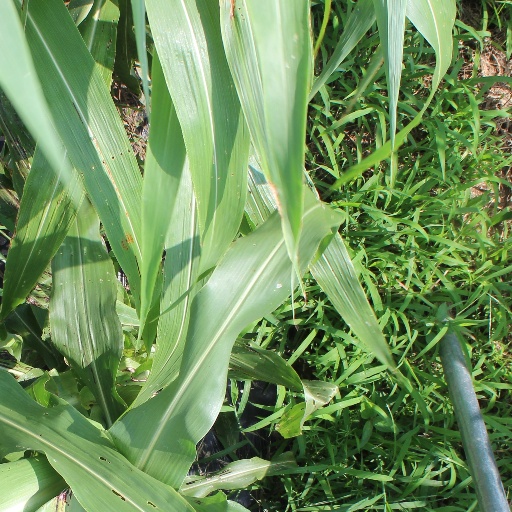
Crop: sorghum